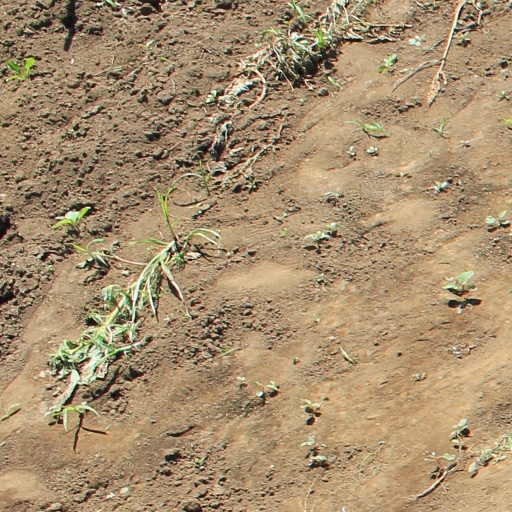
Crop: soybean